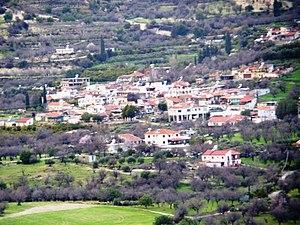
Limnátis est un village de Chypre situé dans le district de Limassol.